Northwest Region (Cameroon)

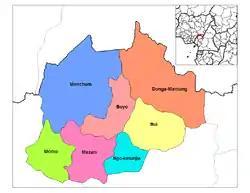
Divisions of Northwest Cameroon

In 1919, the Northwest Region became solely administered by the United Kingdom. In 1961, the region joined the Cameroon. Ambazonian separatists regard both the North-West and South-West regions as being constituent components of their envisaged breakaway state.